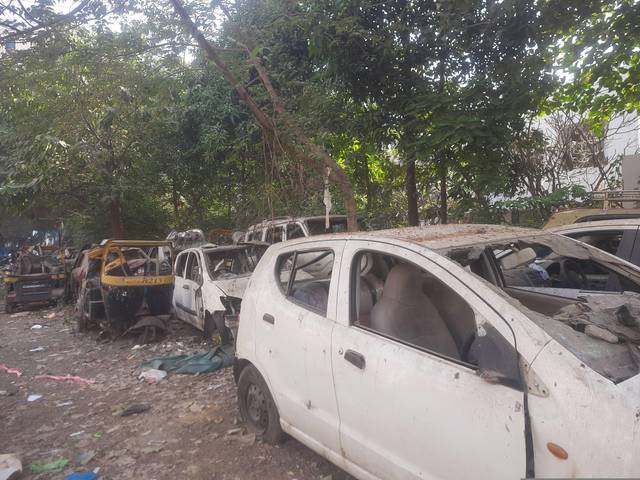
Region: India
Coordinates: 19.064, 72.86